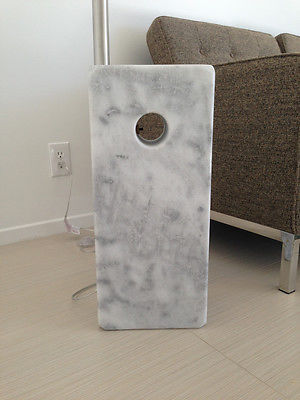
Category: lamp